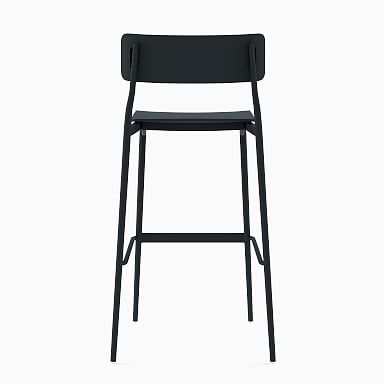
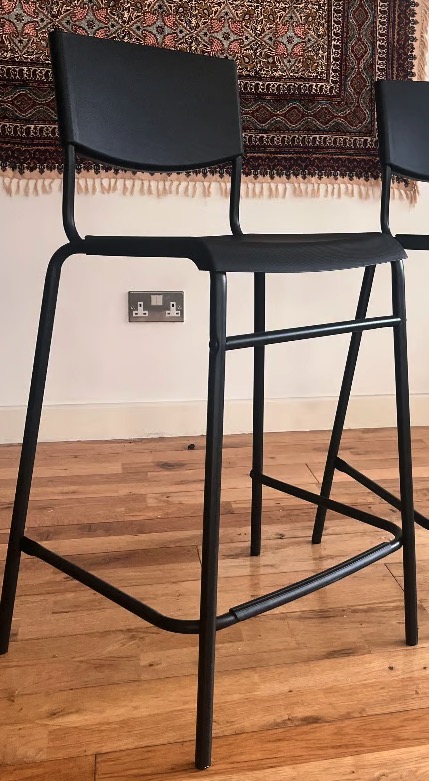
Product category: stool
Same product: no